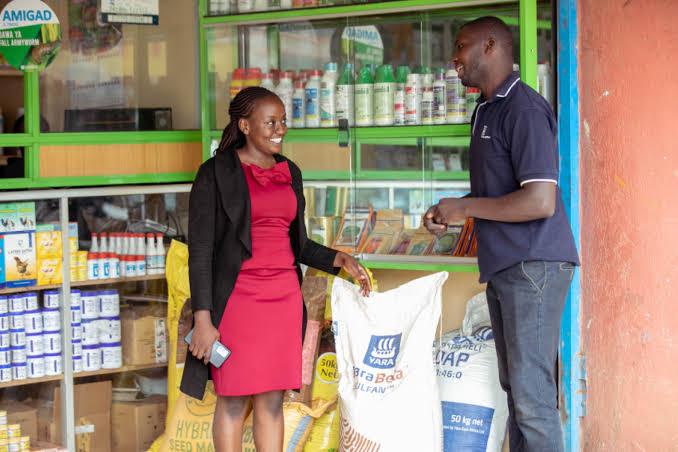
Mwanamke aliyevaa koti refu jeusi na gauni jekundu, mwenye muonekano wa kutabasamu, akiwa ameshika kiroba chenye mbolea ndani yake, aliyesimama pembeni ya mwanaume aliyevaa nguo nyeusi, wakiwa wamezungukwa na rafu zenye pembejeo za kilimo.